1652

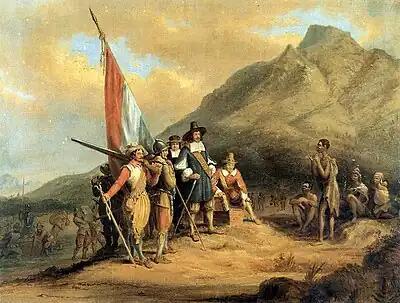
April 6: Jan van Riebeeck establishes Cape Town.

The first coins of the Massachusetts pound are made for circulation. Prior currency had consisted of wampum.